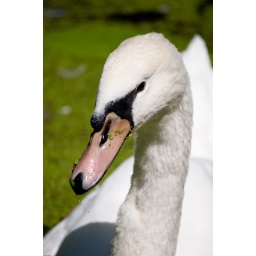
A swan swimming and eating in the Delft city-canal